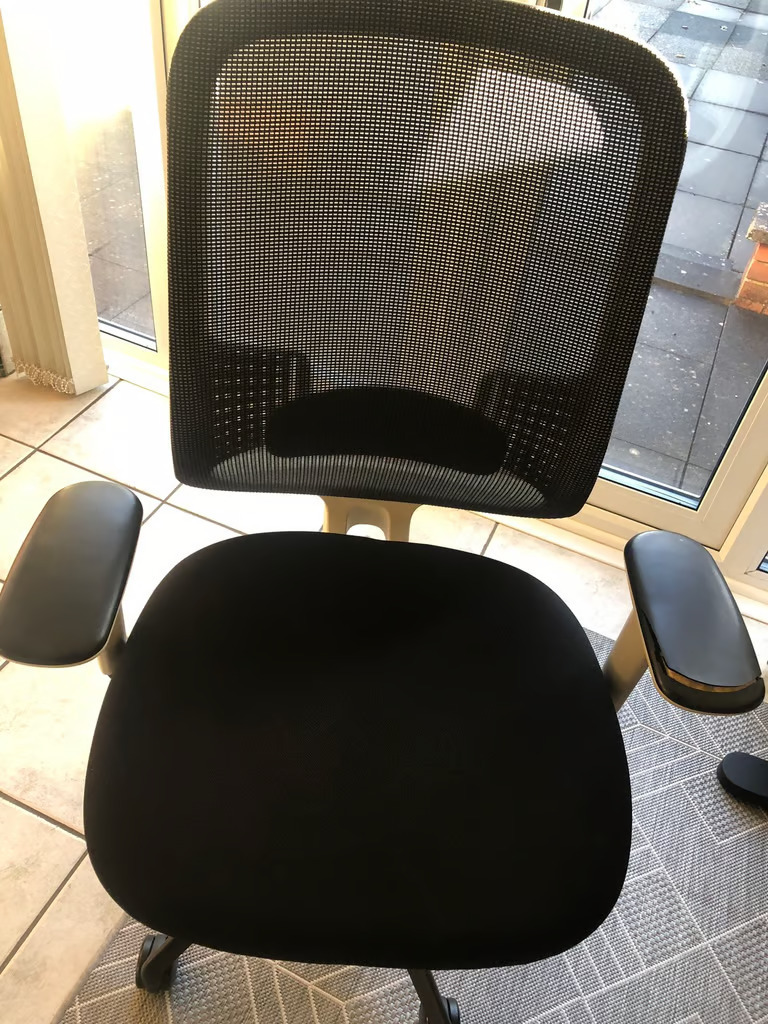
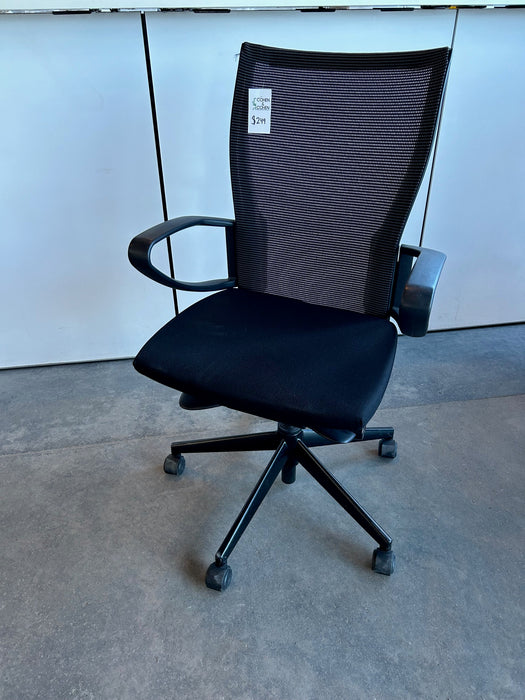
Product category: items_chair
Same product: no